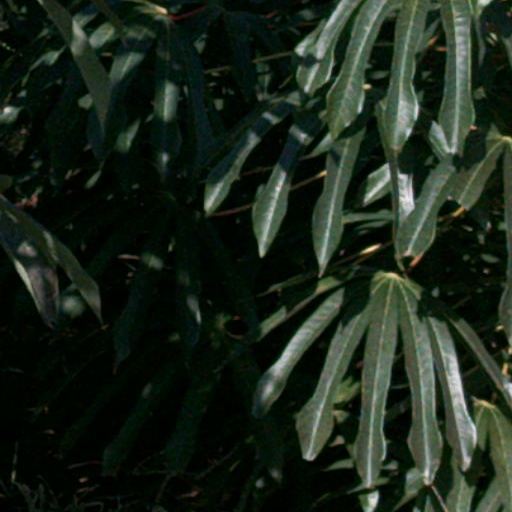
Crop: cassava